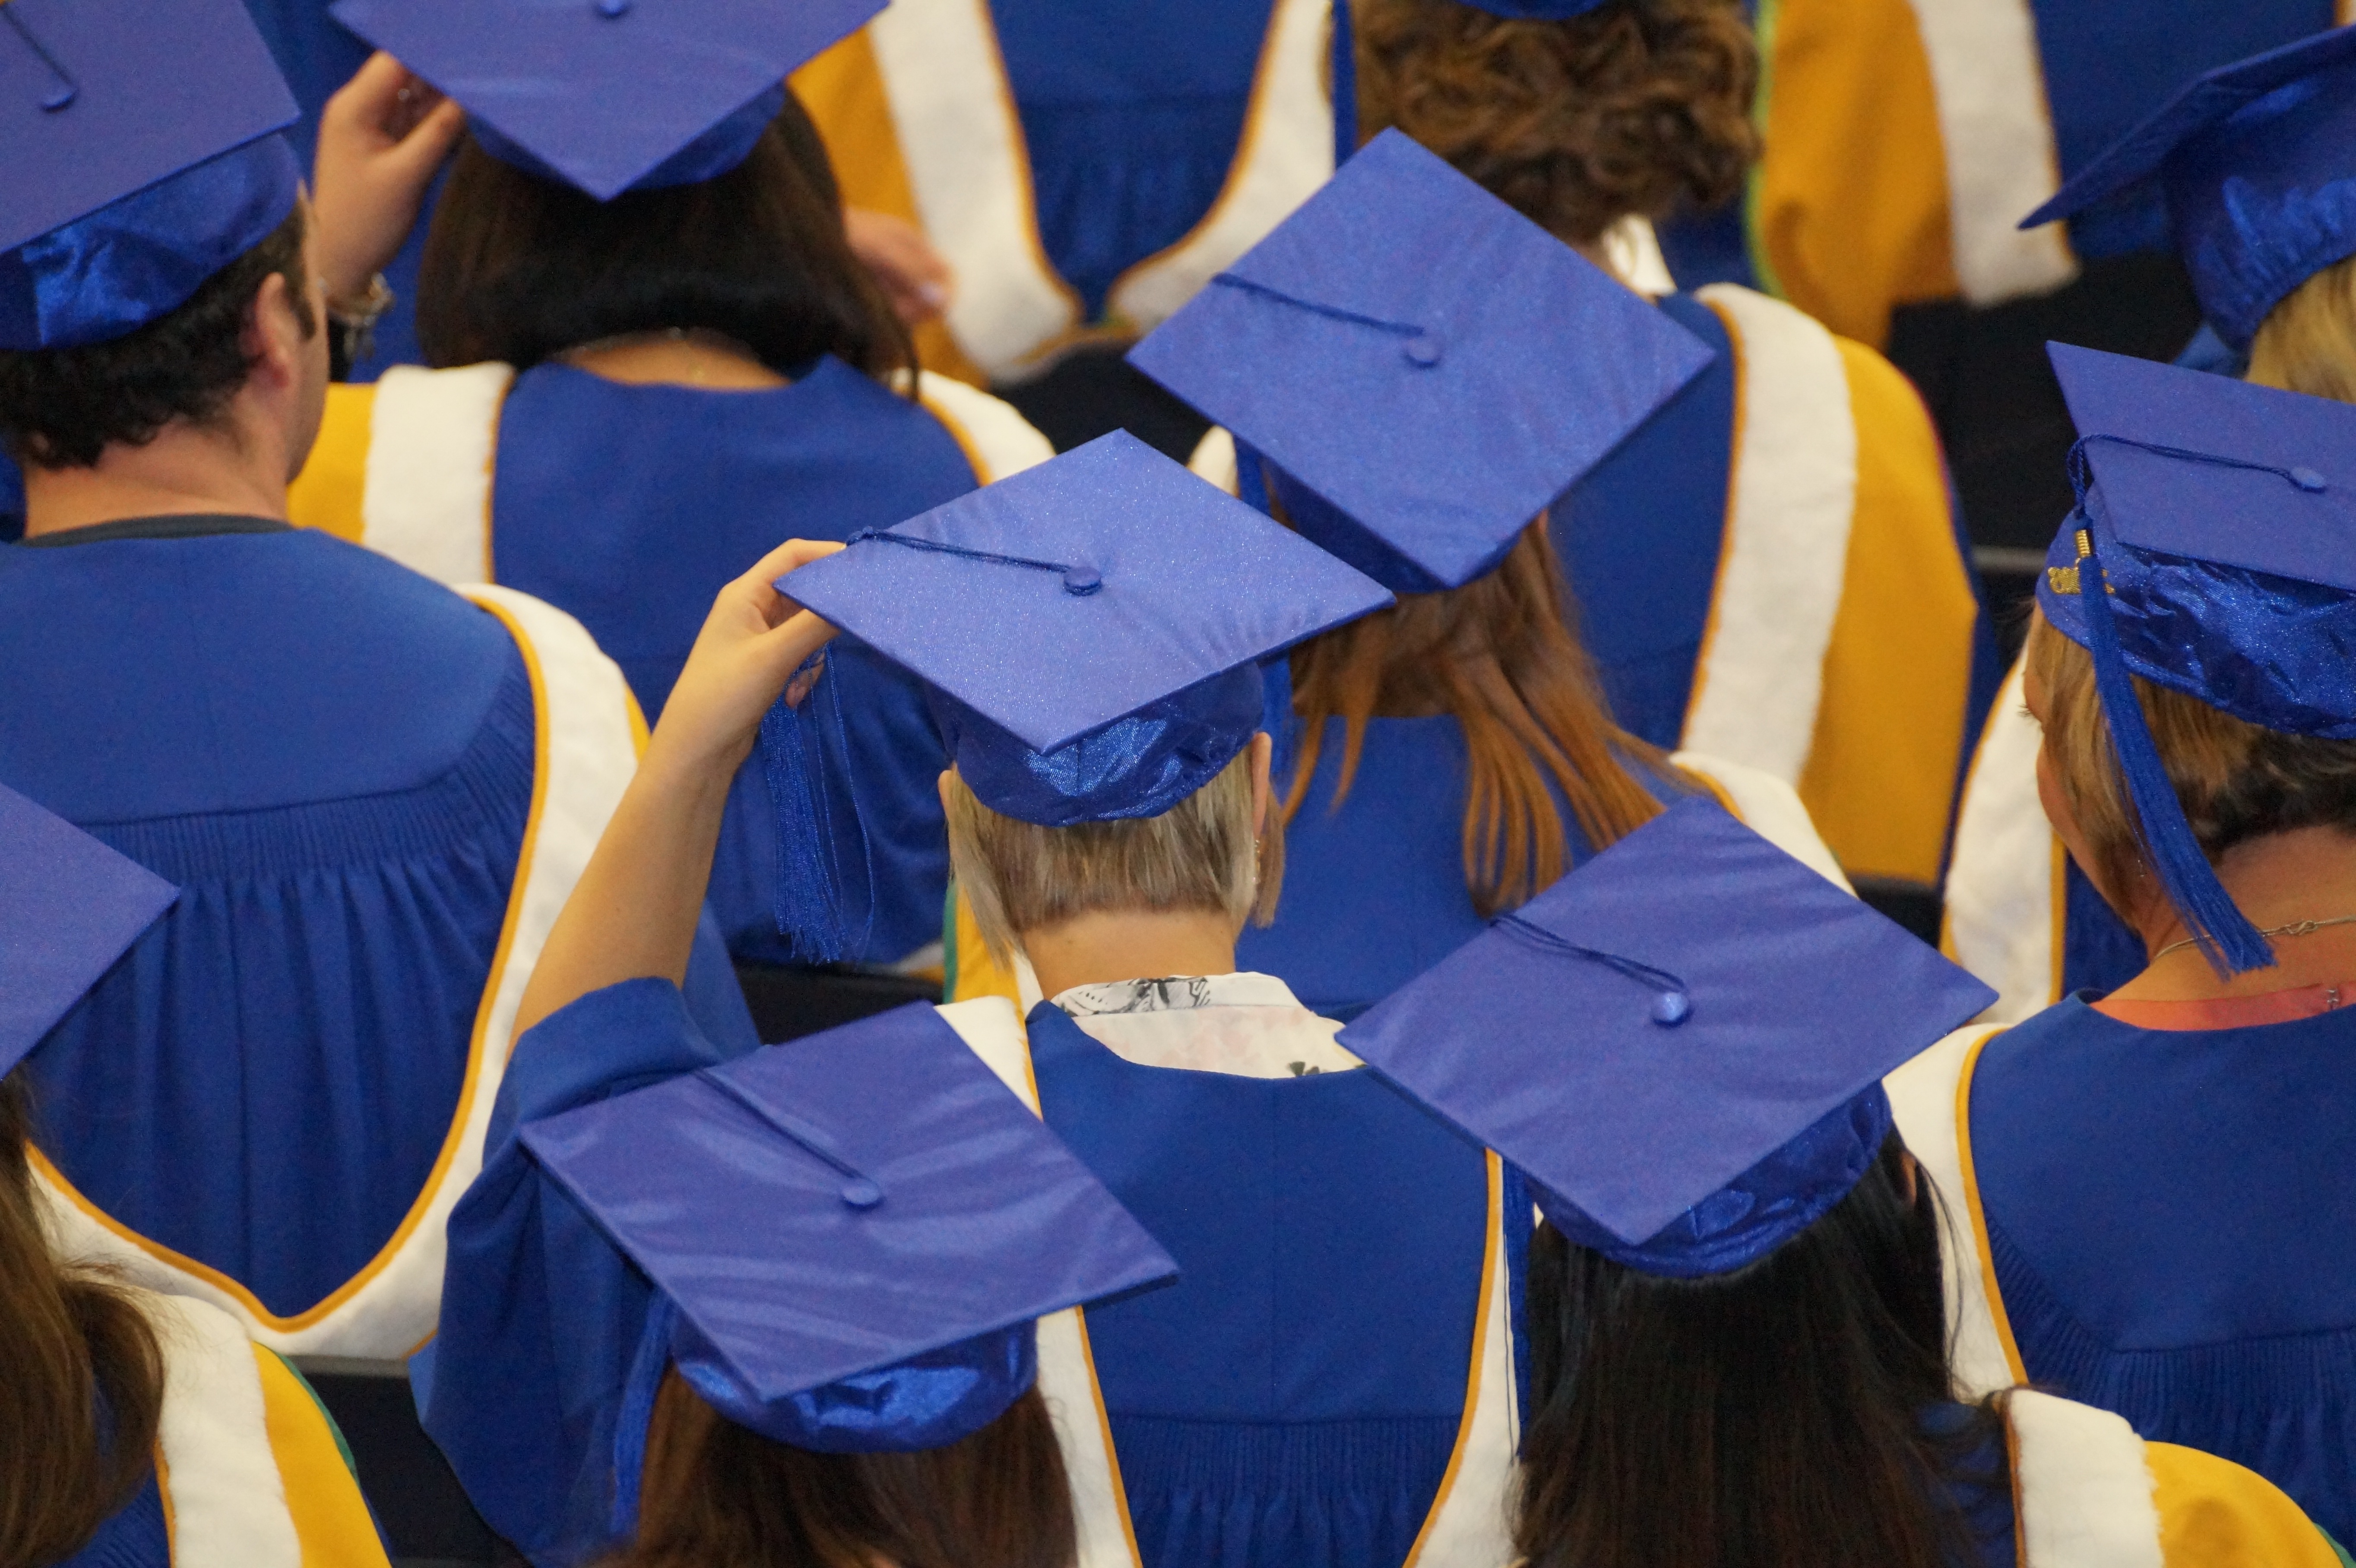
event, graduation, tassel, convocation, academic dress